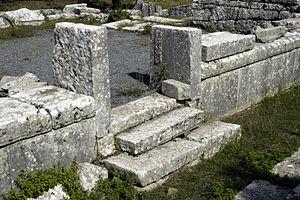
Un orthostate ou orthostat est une pierre dressée, plantée à la verticale ou sur chant. Dans l'architecture gréco-romaine, le terme désigne chacun des blocs de pierre dressés de chant, en une ou plusieurs rangées, à la base des murs. Dans le cadre de l'architecture antique, les orthostates sont des blocs de pierre parallélépipédiques beaucoup plus hauts que profonds, habituellement établis au-dessous de l'élévation d'assise de parpaings.